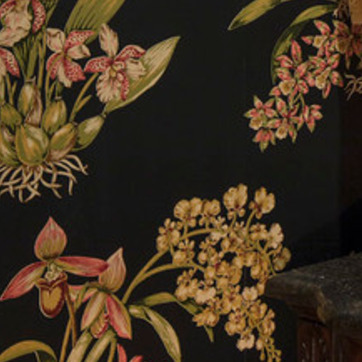
Material: wallpaper